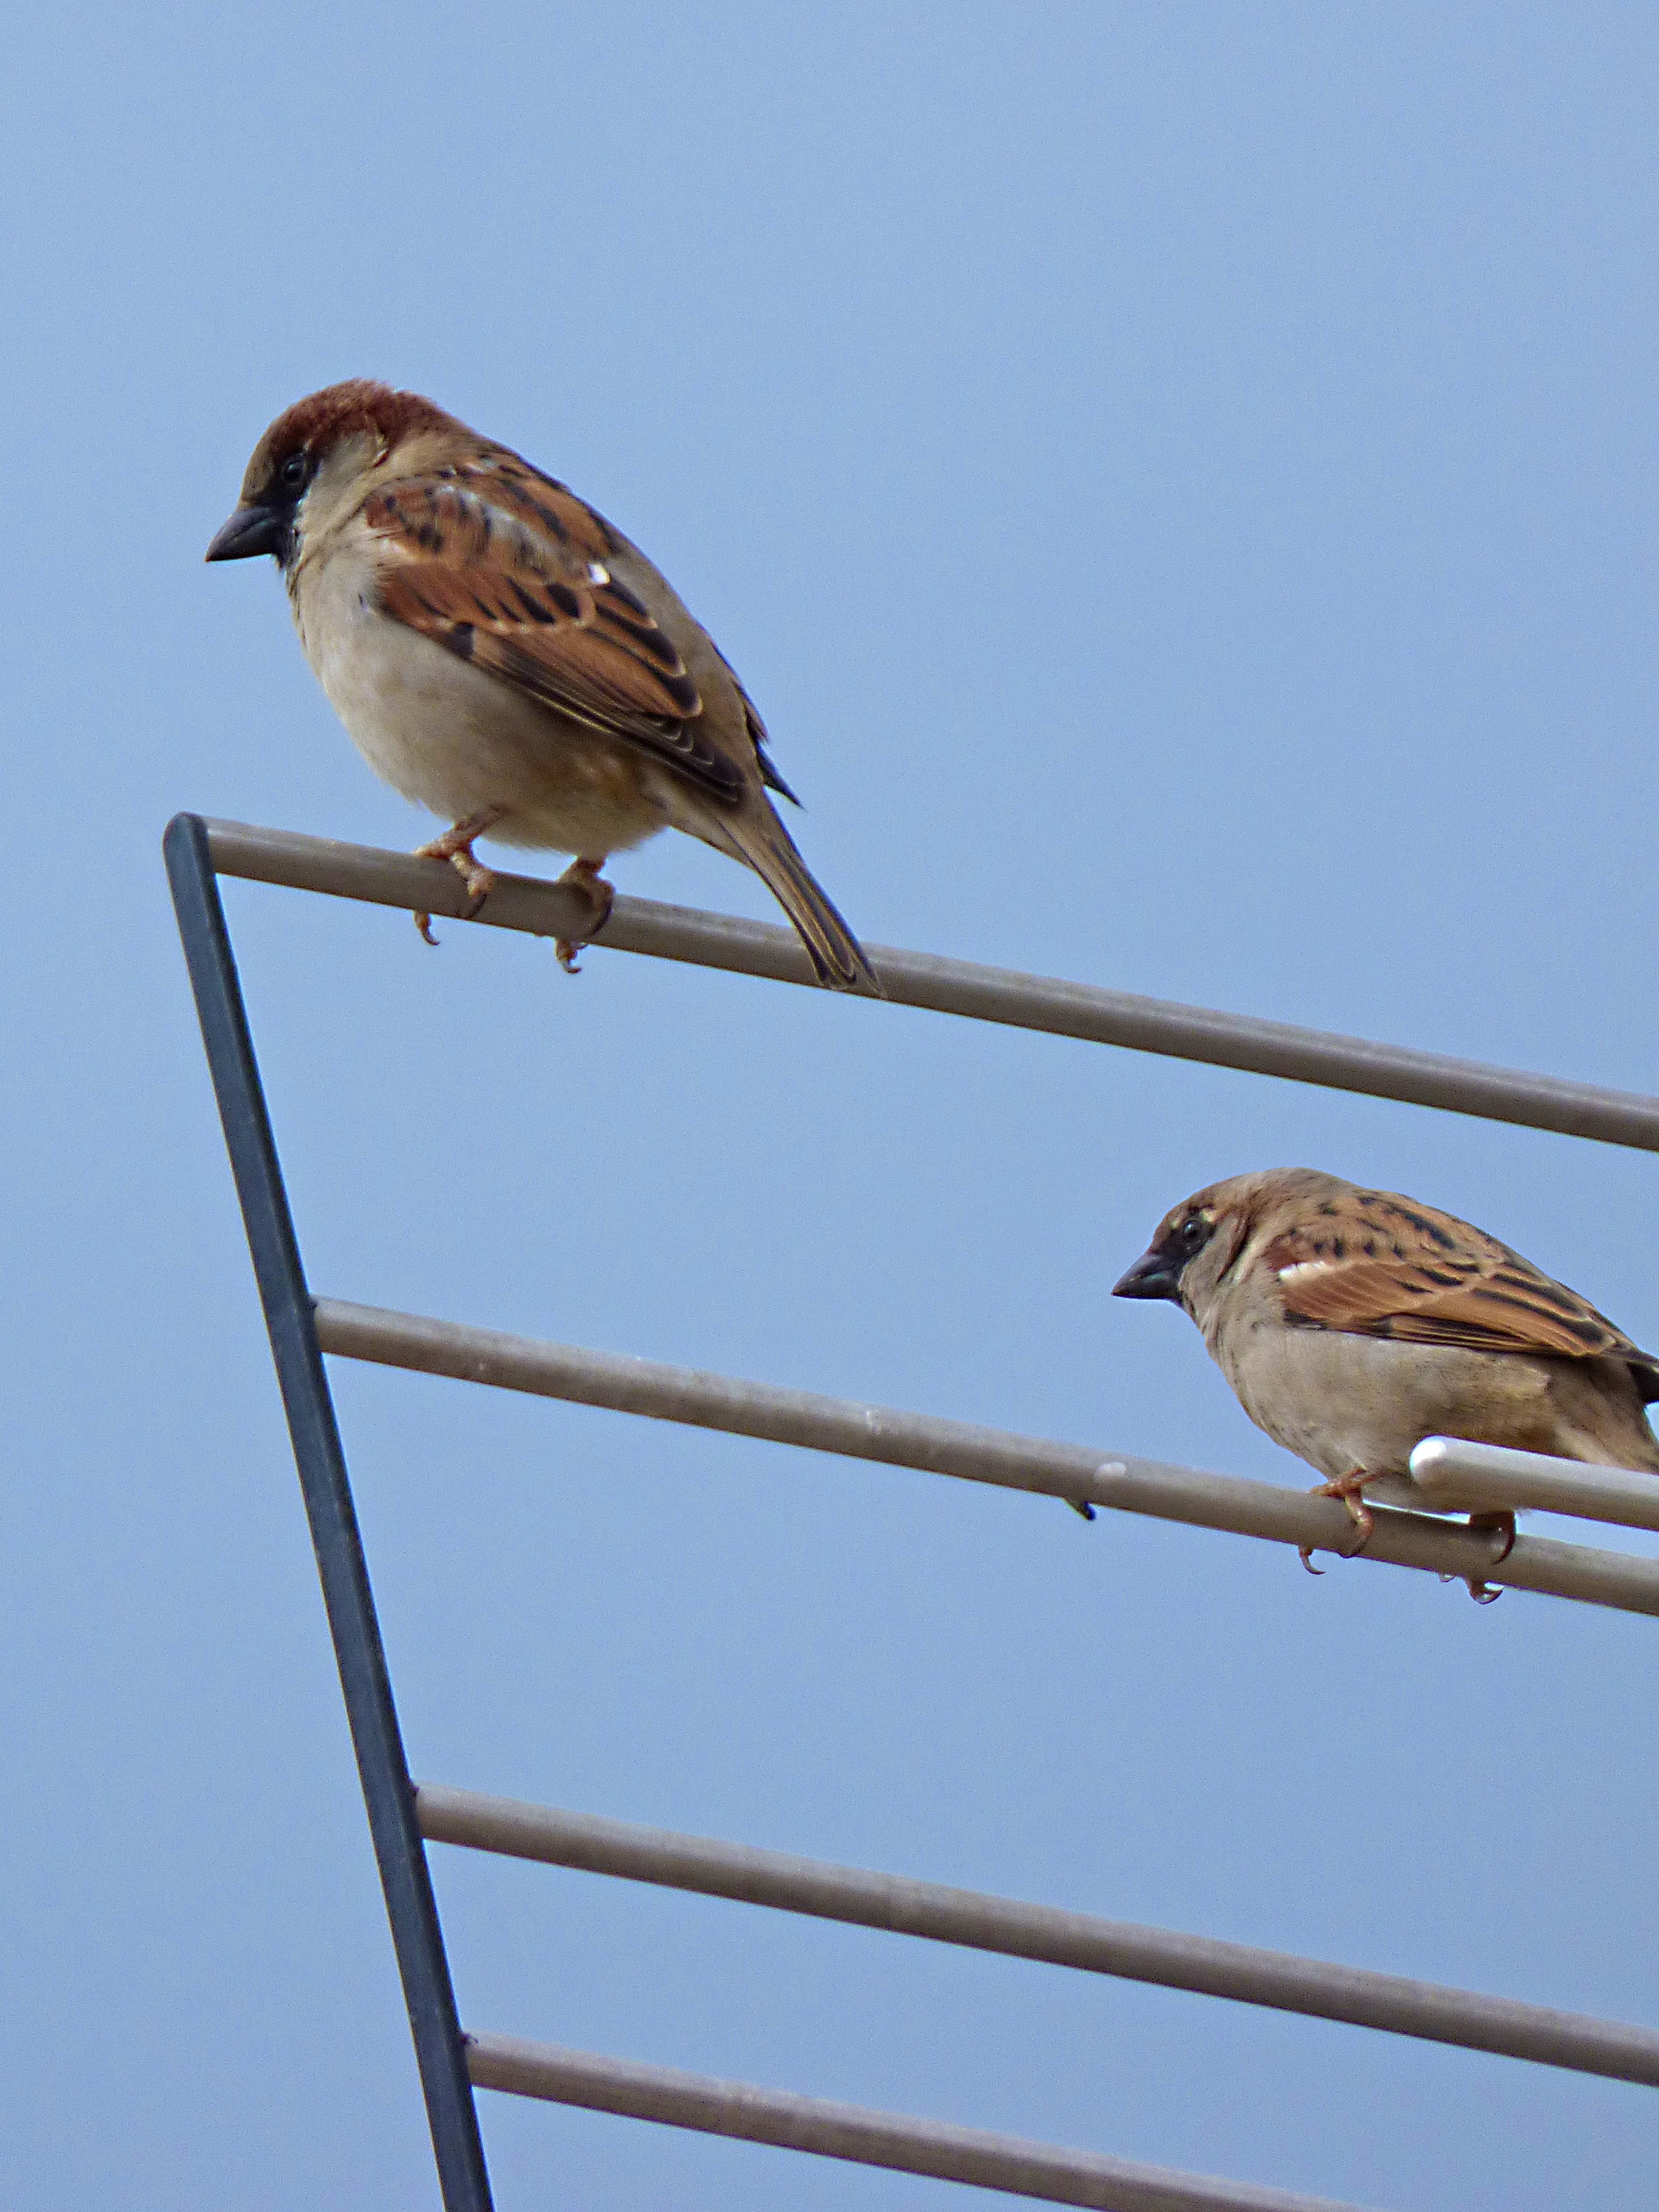
branch, bird, wing, roof, fly, wildlife, antenna, beak, fauna, vertebrate, sparrow, finch, brambling, sparrows, house sparrow, old world flycatcher, perching bird